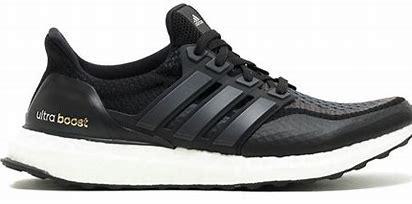
Brand: Adidas
Model: Ultraboost 22